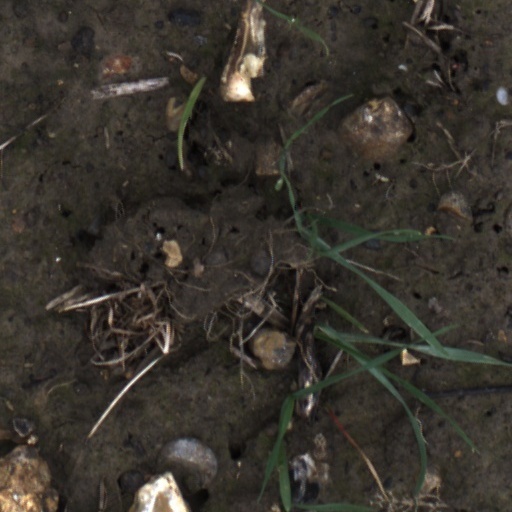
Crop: wheat